Treaty of London (1604)

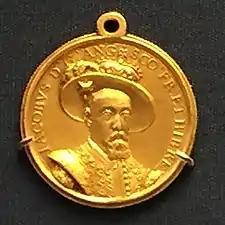

To the English public, the treaty was highly unpopular, viewing it as a "humiliating peace". They felt that the King had deserted their ally the Netherlands in order to appease the Spanish, and it made James I "monumentally unpopular". Noel Caron, ambassador of the United Provinces to London, wrote that "no promulgation was ever received in London with more coolness, yes—with more sadness." As such no public celebrations were held in England after the conclusion of the agreement. The rift between James I's foreign policy and public opinion would widen some years later as a result of the "Spanish match", when the Protestant House of Commons would confront the King over his marriage arrangement between Maria Anna of Spain (the daughter of Philip III of Spain) and James's son, Charles, the Prince of Wales. The English delegation, however, considered the treaty with Spain a diplomatic victory which gave the English "peace with honour". After the signing lavish celebrations organised by the 3rd Earl of Southampton including a grand feast and ball were laid on at the Palace of Whitehall. Gold and silver medals designed by Nicholas Hilliard were also struck to commemorate the peace.